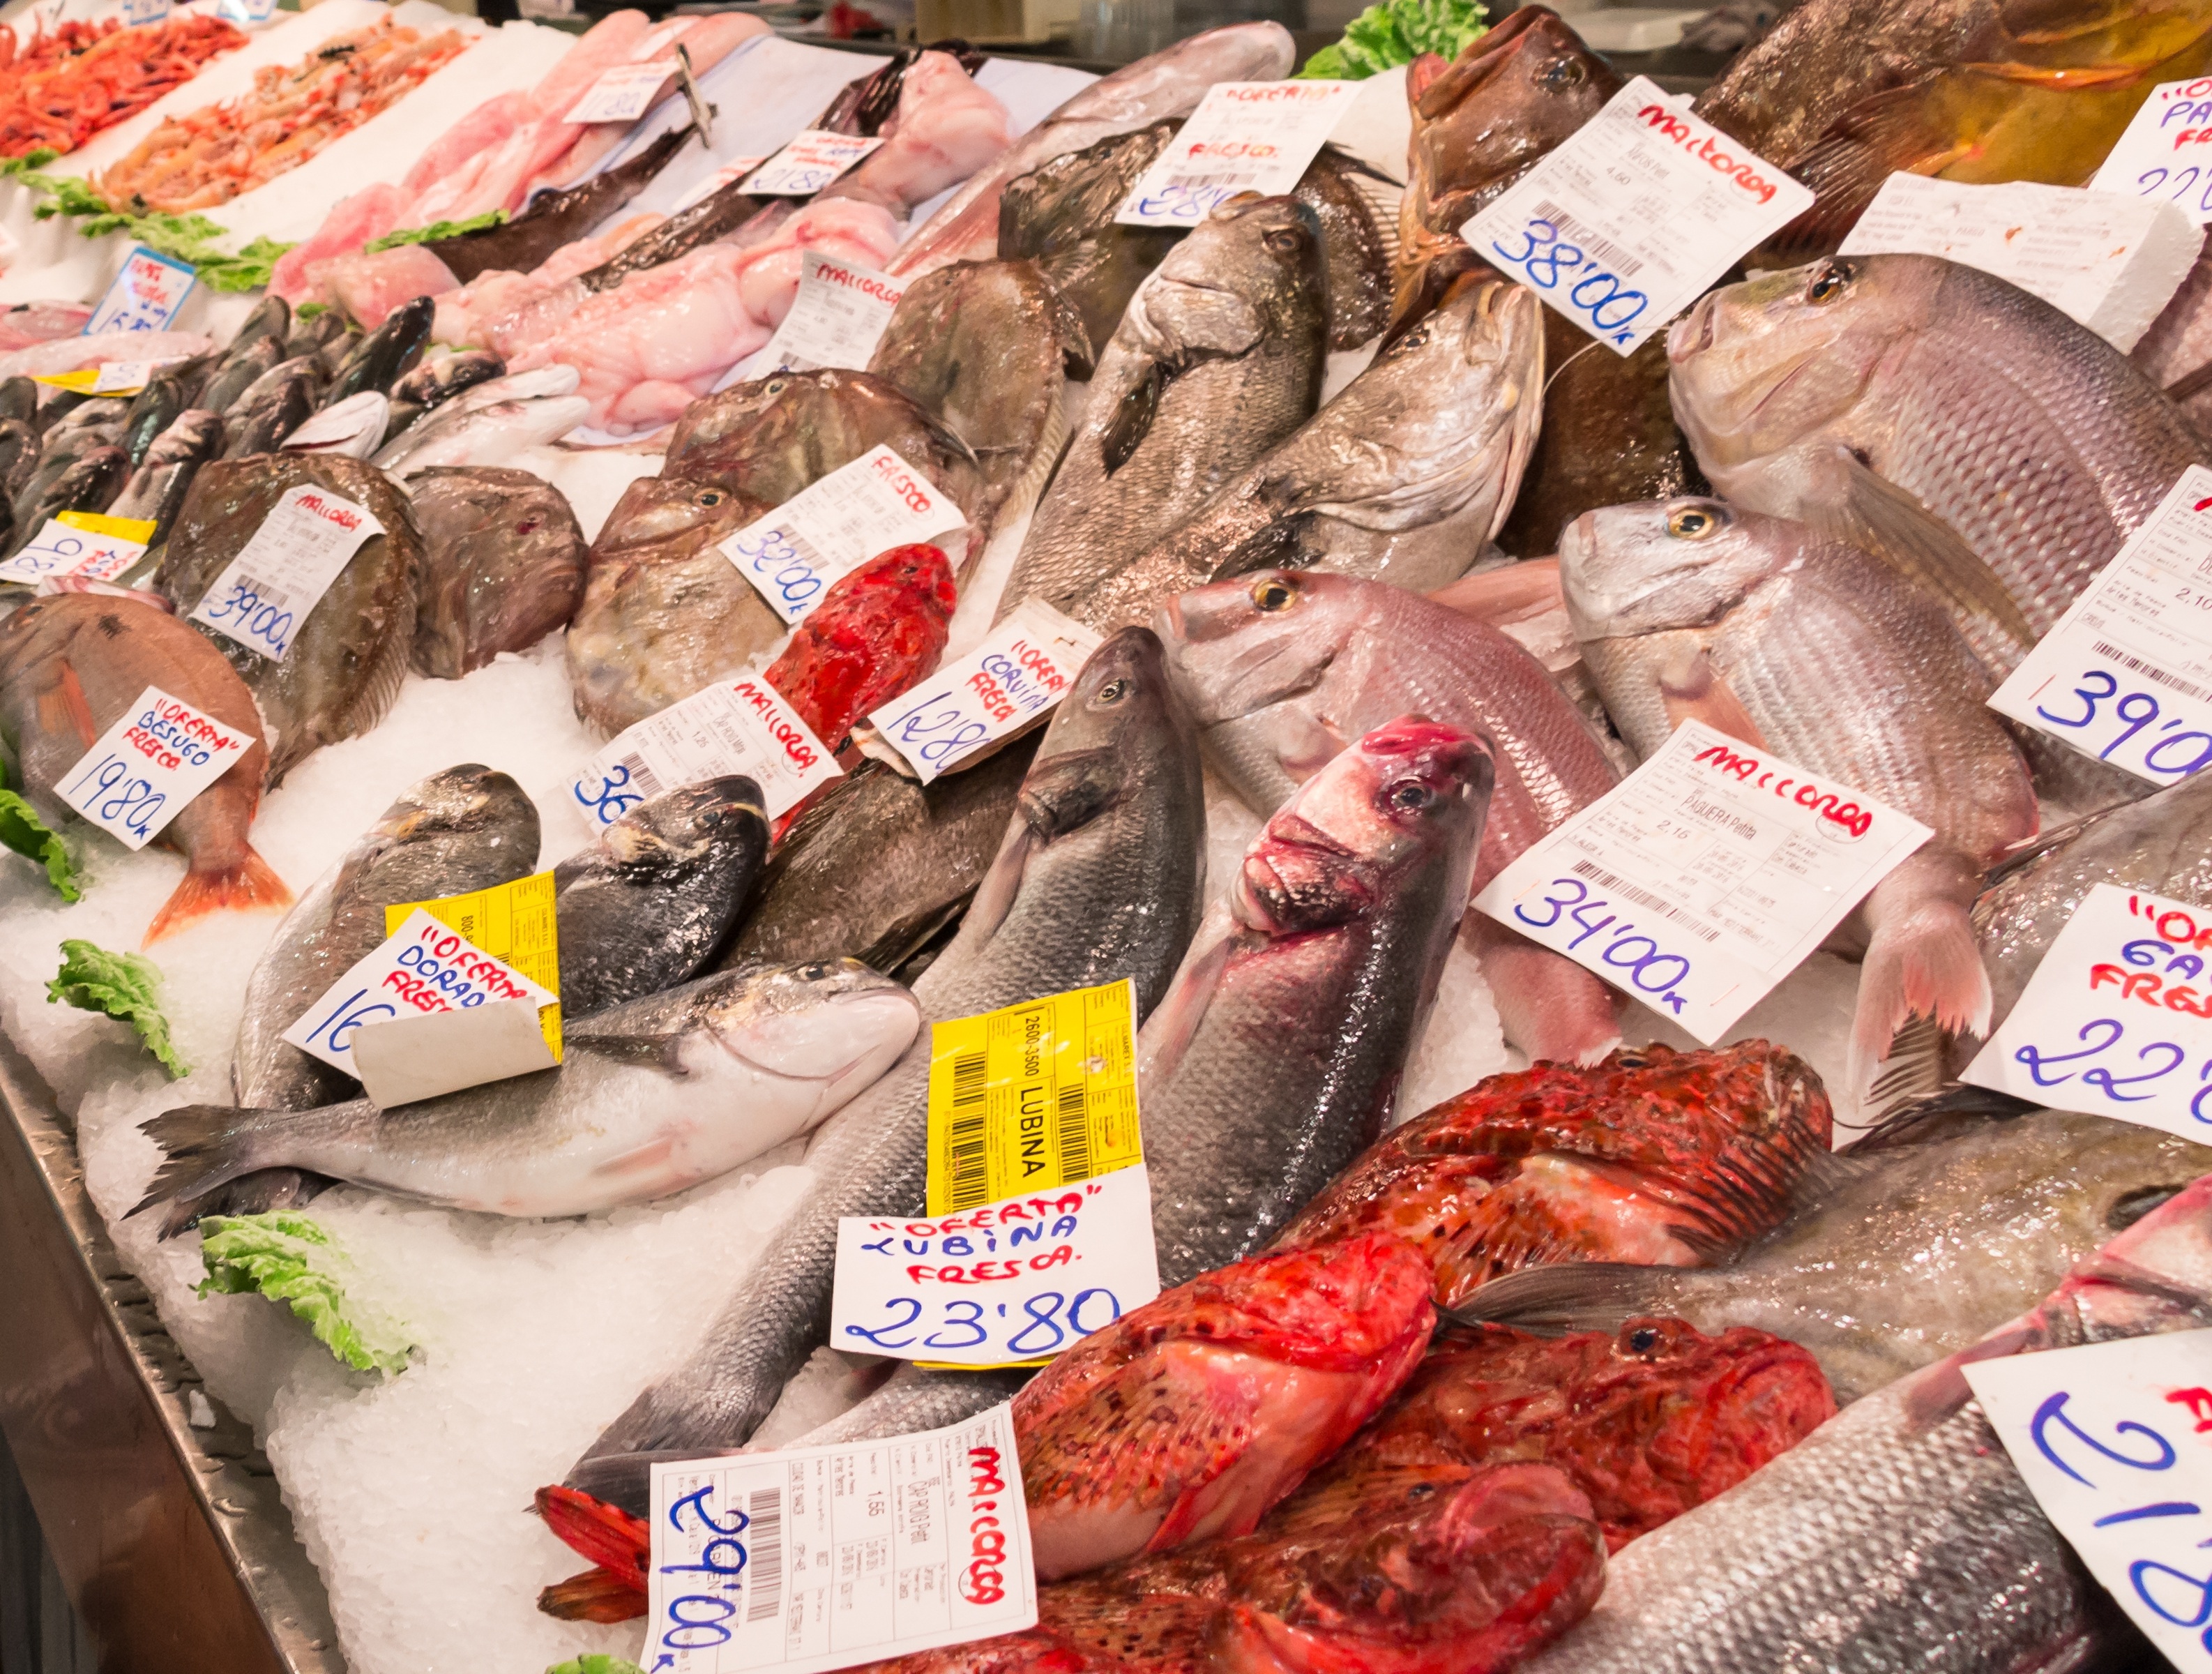
sea, city, food, vendor, seafood, market, marketplace, fish, meat, public space, fish market, majorca, charcuterie, palma, purchase, fish cakes, human settlement, human action